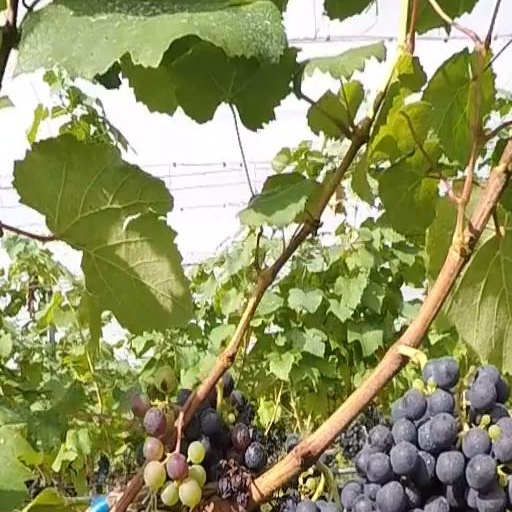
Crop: grape